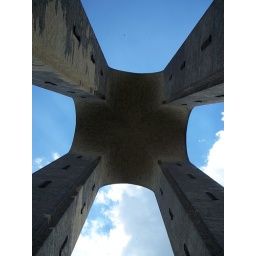
under the water tower